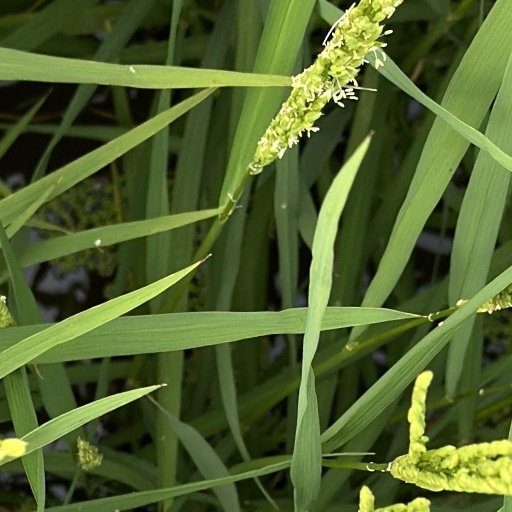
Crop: rice